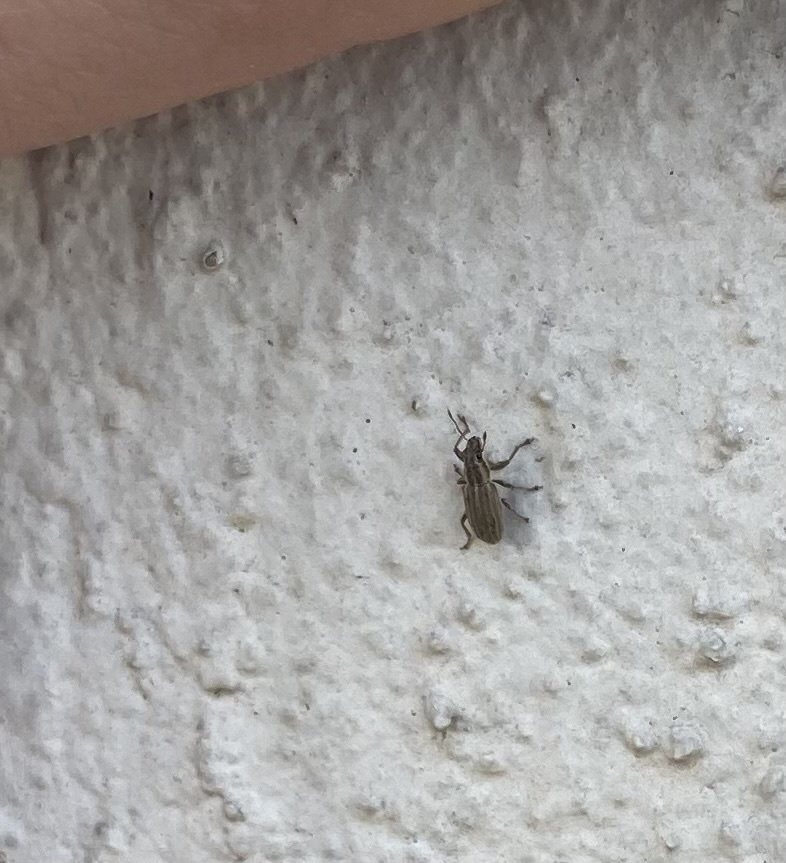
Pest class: pea_leaf_weevil